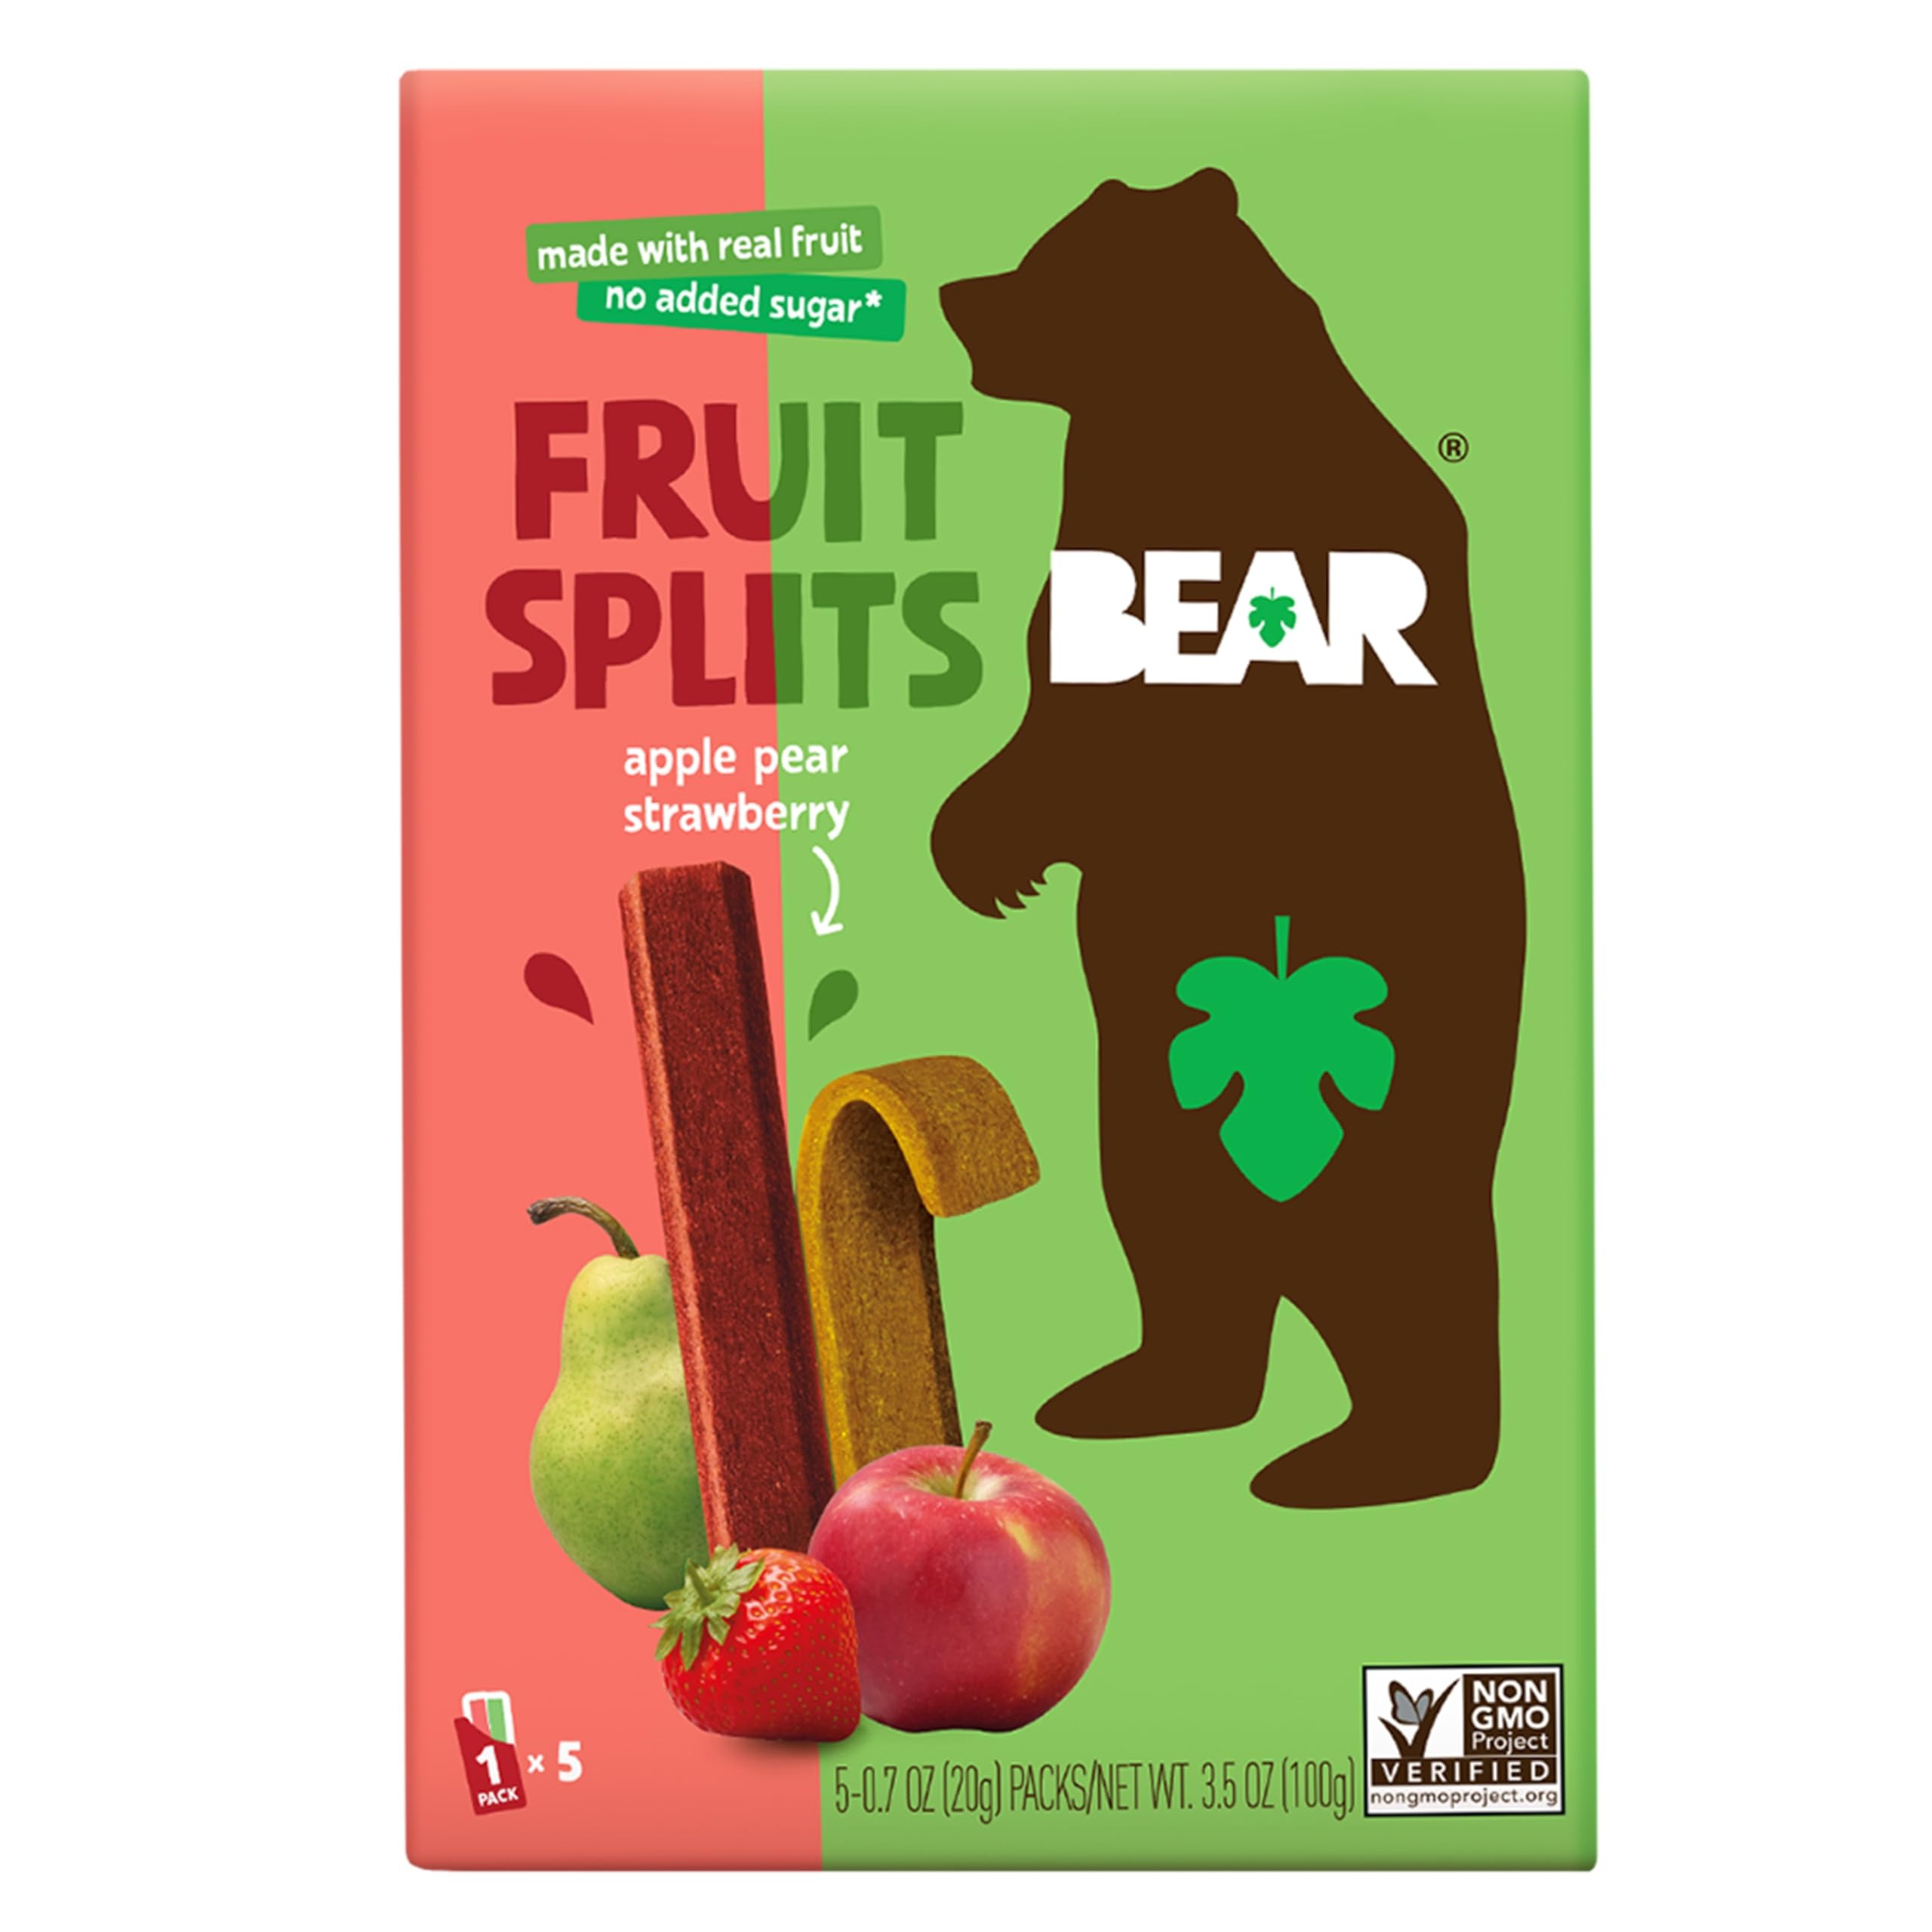
Item Name: BEAR Strawberry & Apple Fruit Splits, 3.5 OZ
Product Description: Breakfast
Value: 3.5
Unit: Ounce

Price: 7.2